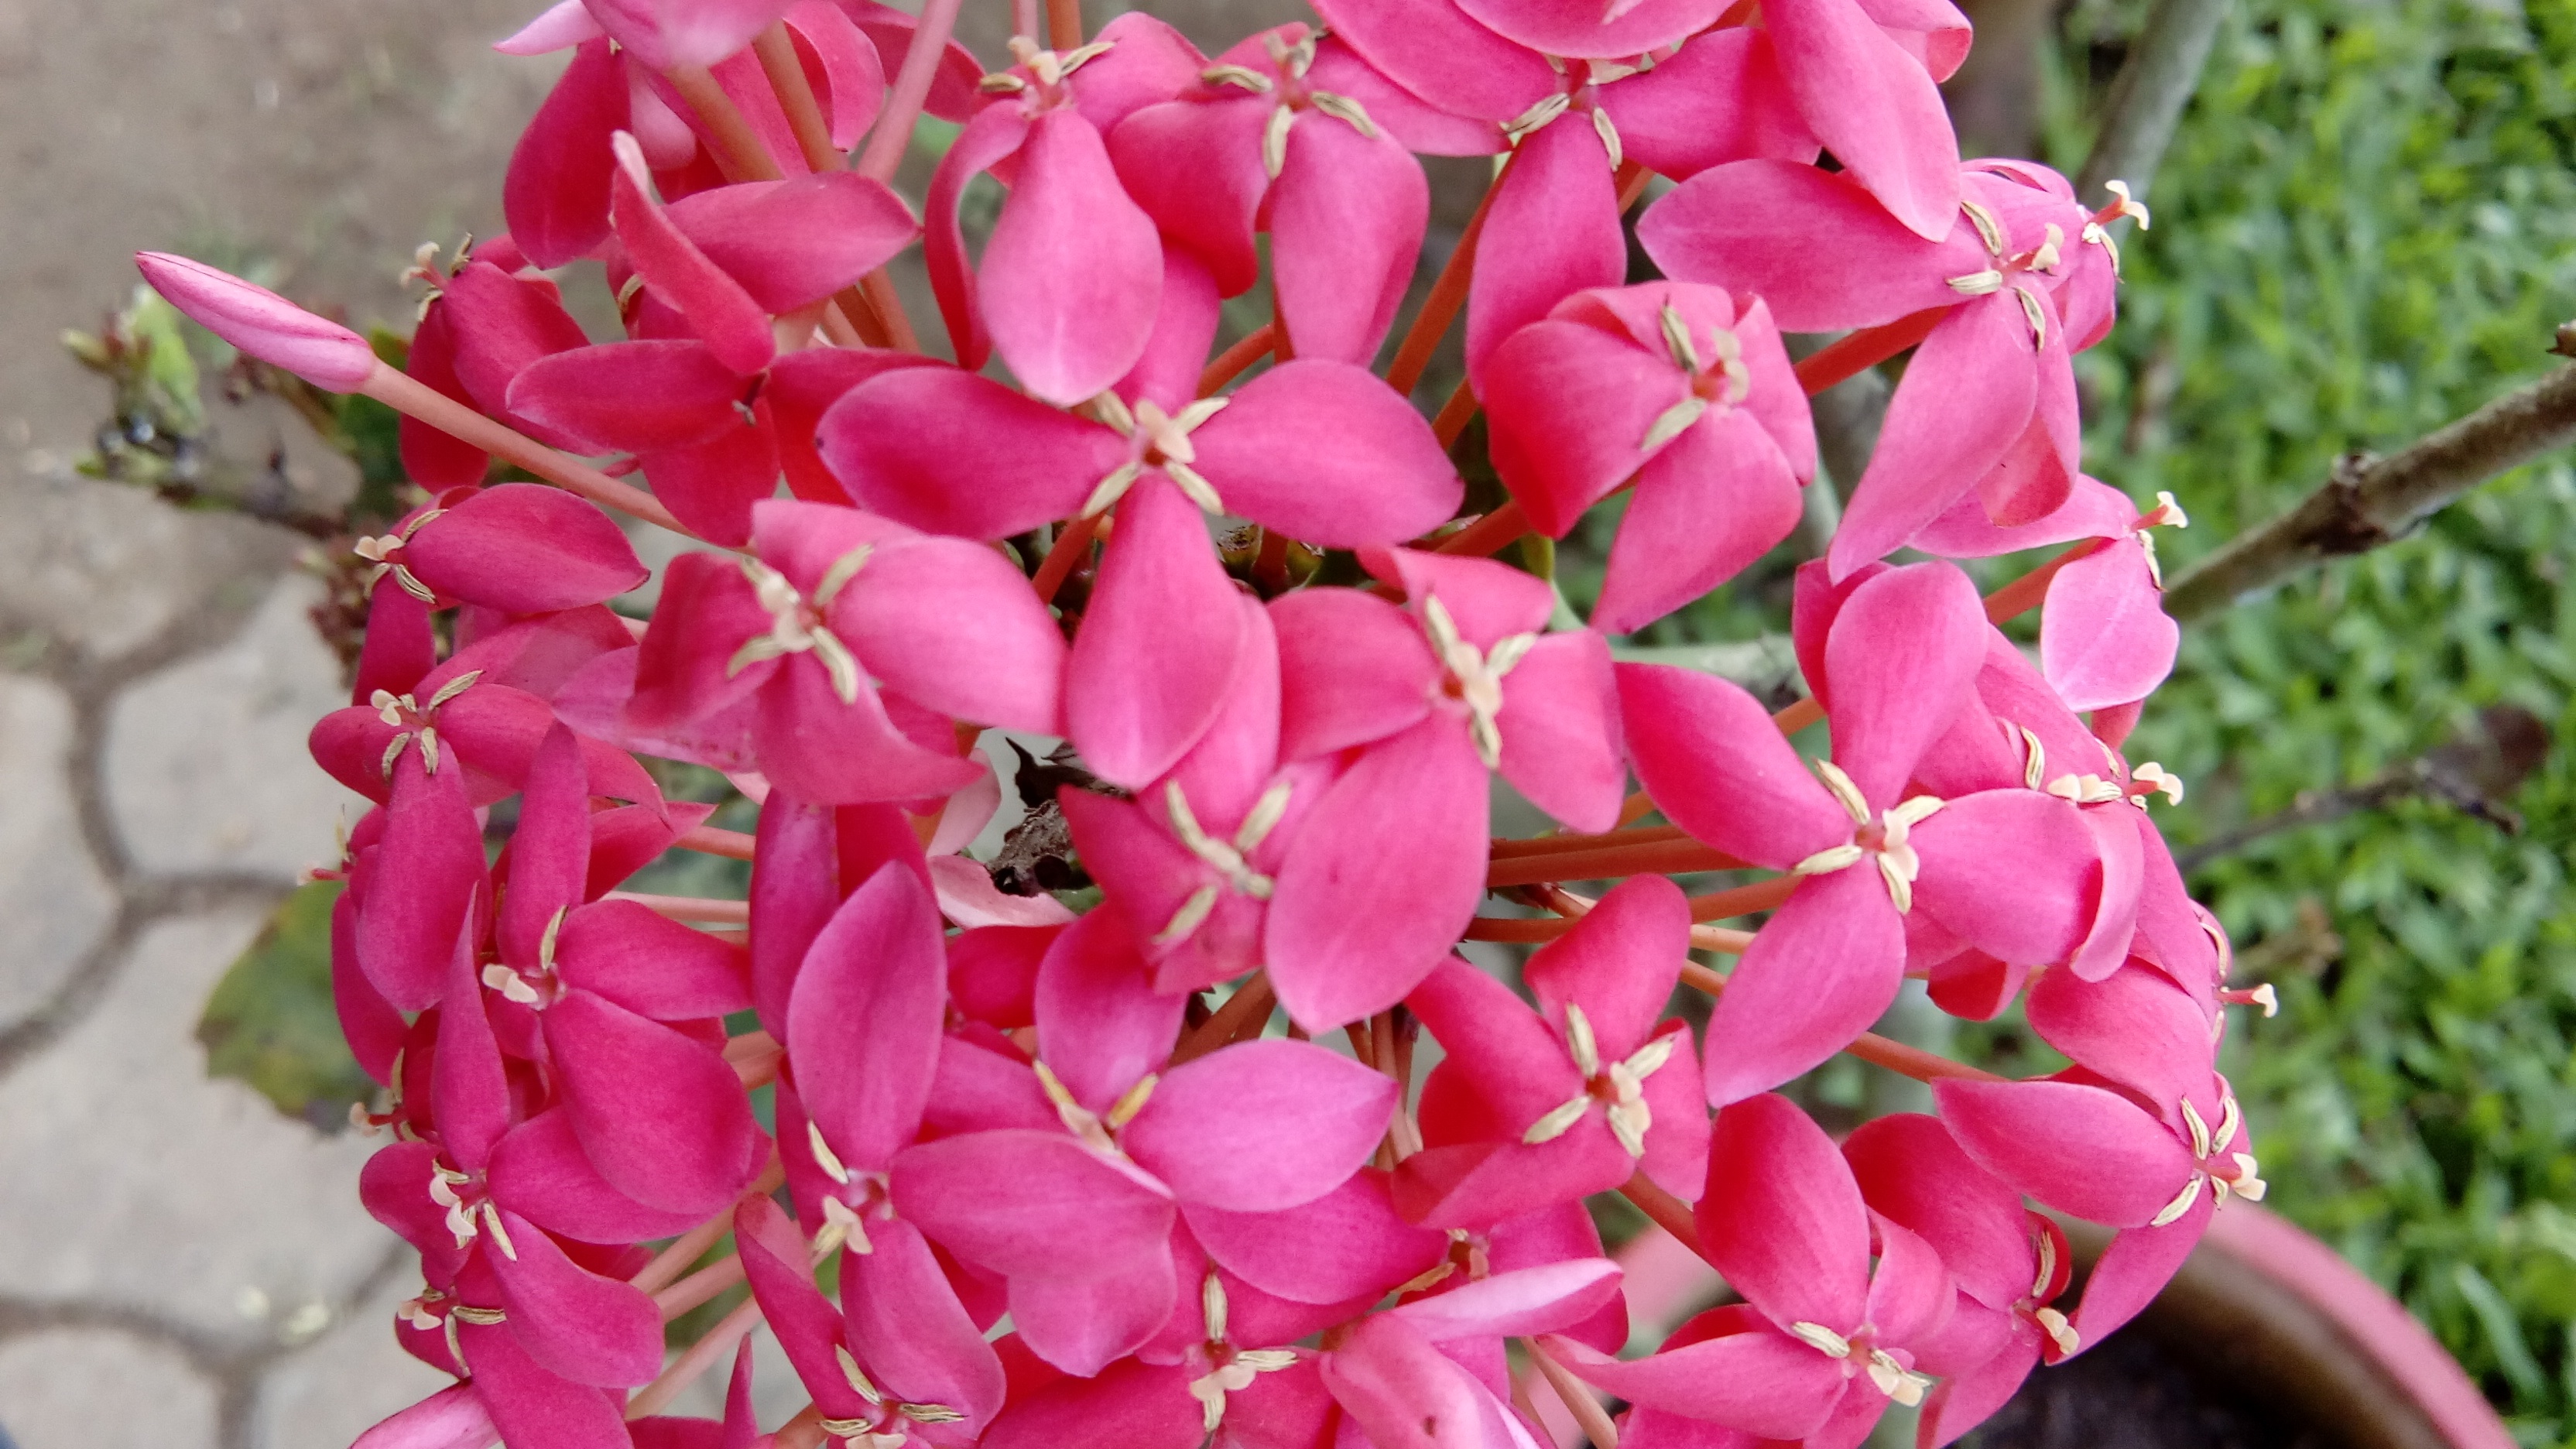
blossom, plant, flower, petal, botany, pink, flora, floristry, digitalis, macro photography, flowering plant, flower bouquet, floral design, land plant, flower arranging